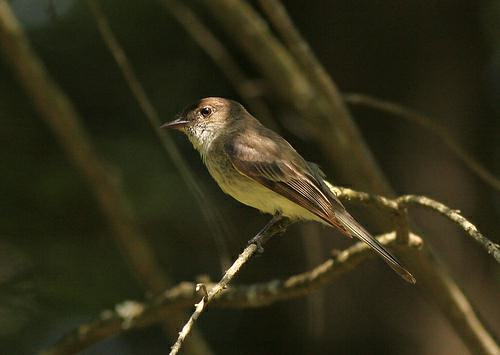
A photo of a yellow bellied flycatcher